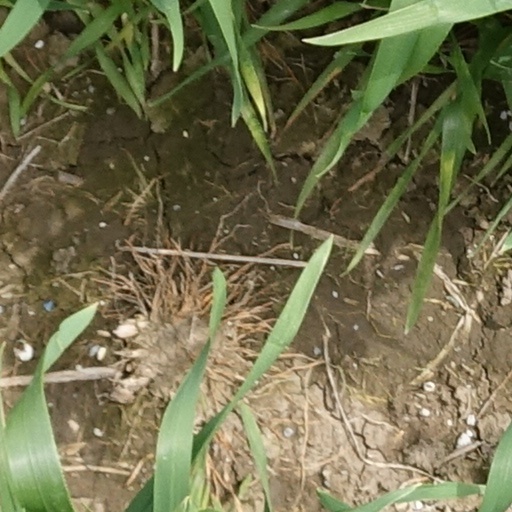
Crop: wheat